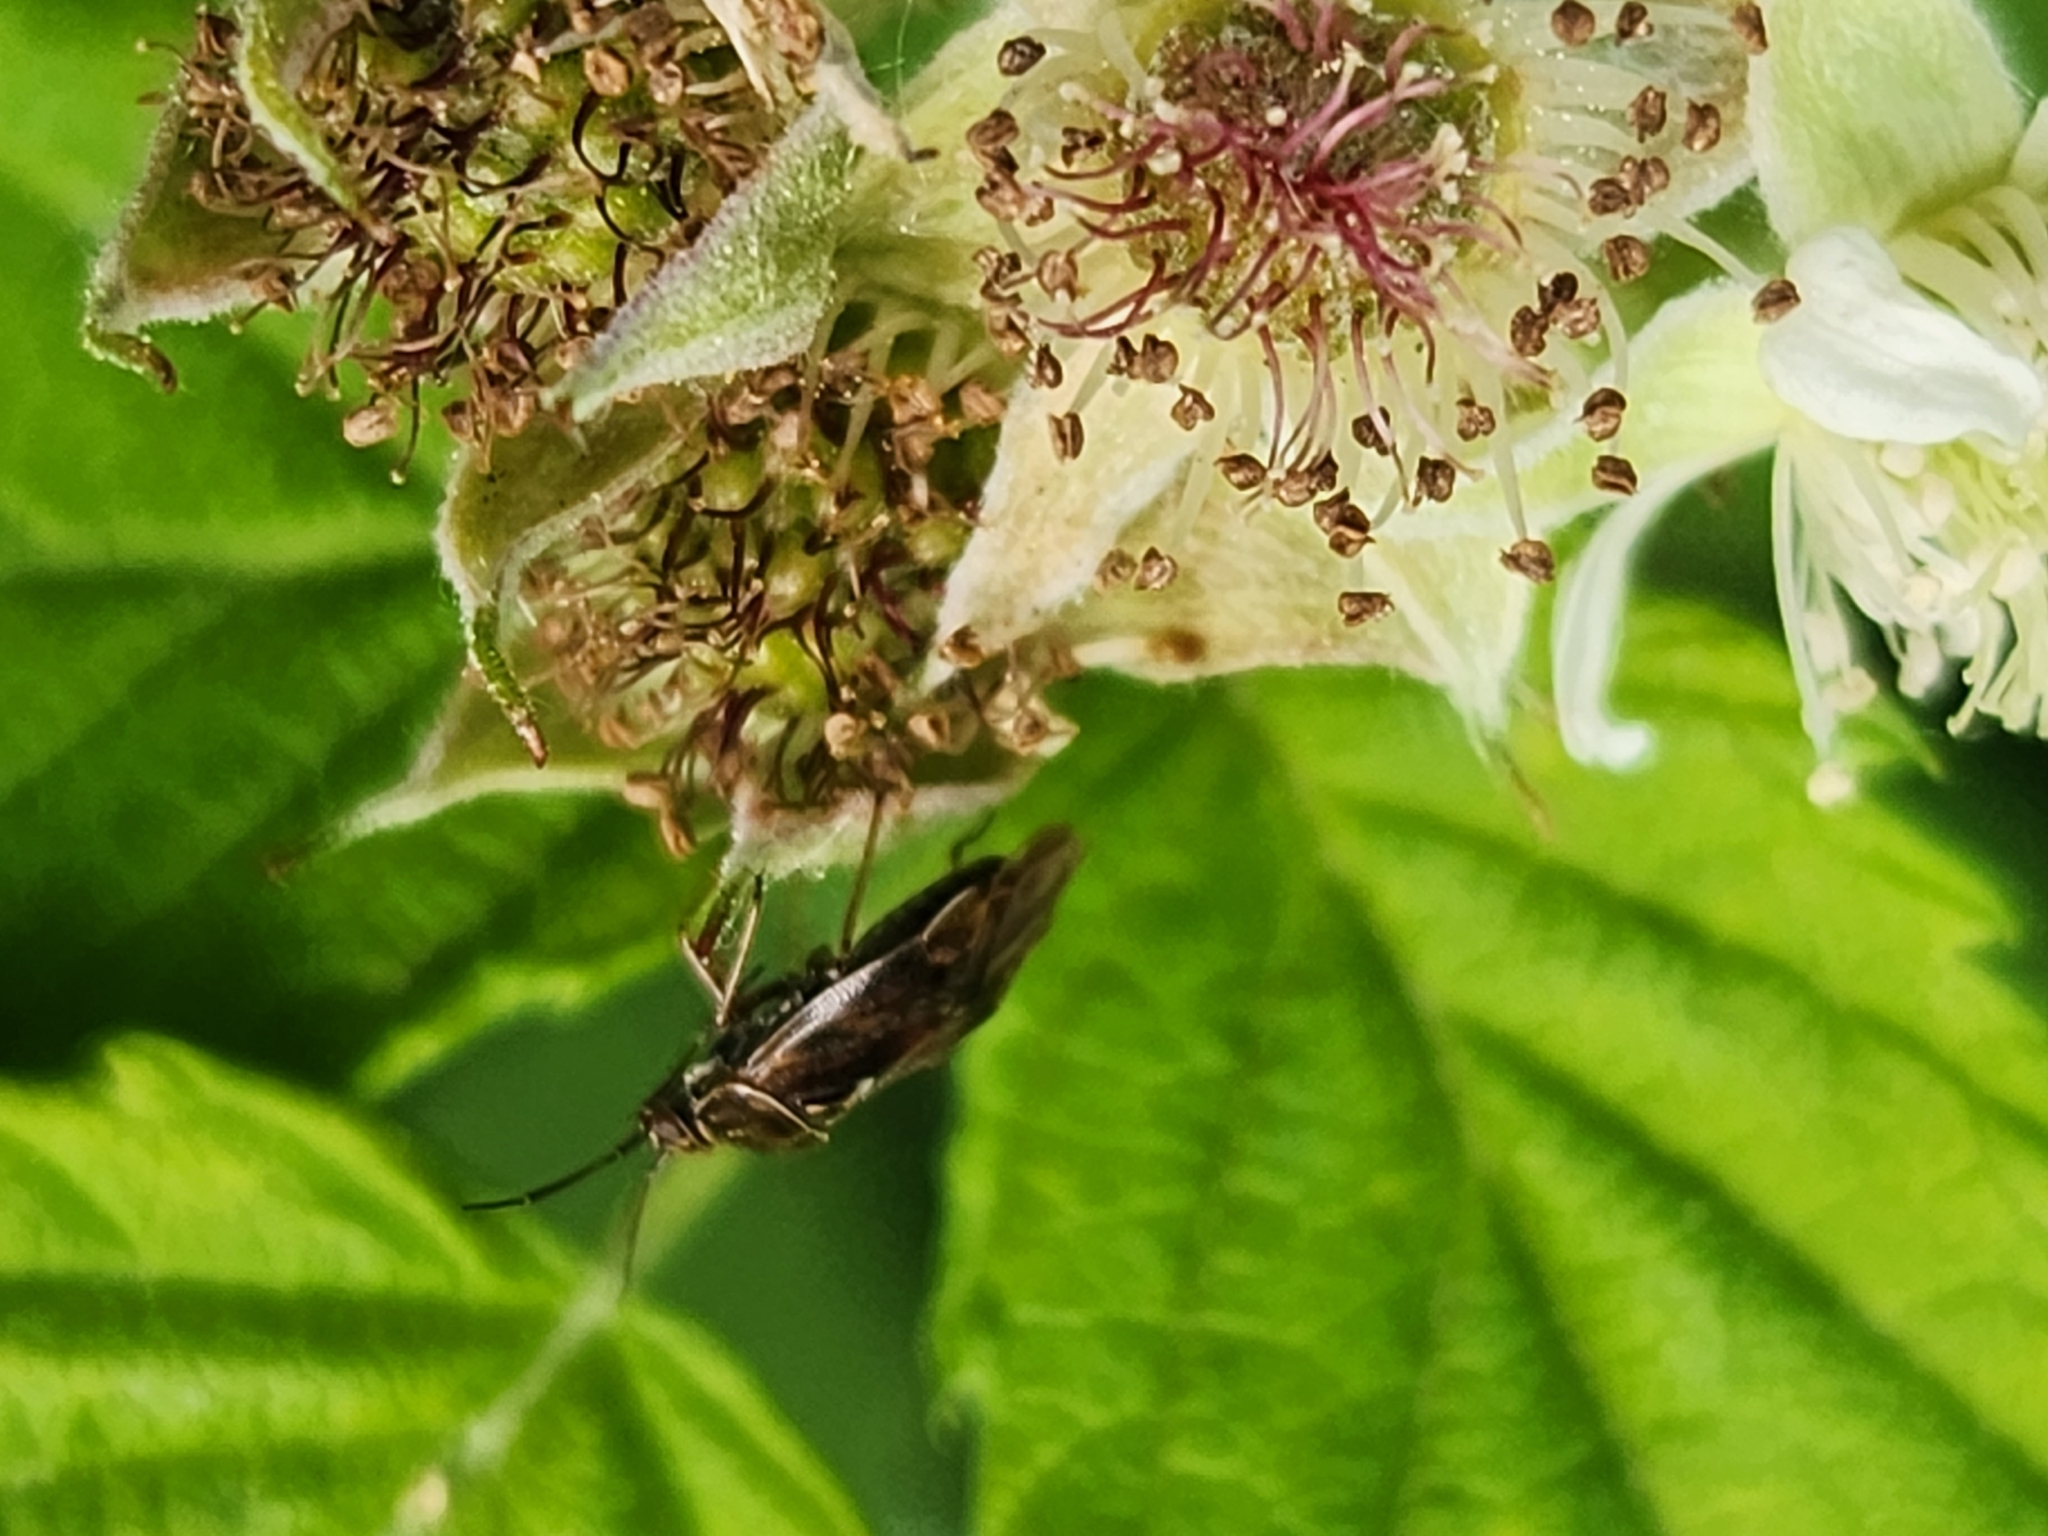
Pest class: lygus_bug